Otto von Camphausen

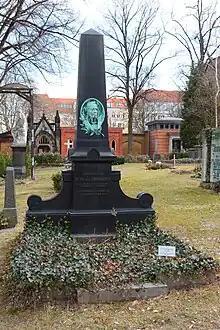
Grave of Camphausen in Berlin

In 1869 he was appointed minister of finance. On taking office, he was confronted with a deficit in the revenue, which he successfully cleared off by effecting a conversion of a greater part of the state loans. The Franco-Prussian War indemnity enabled him to redeem a considerable portion of the state debt and to remit certain taxes. He was, however, a too warm adherent of free trade principles to enjoy the confidence either of the Agrarian Party or of Prince Otto von Bismarck, and his antagonism to the tobacco monopoly and the general economic policy of the latter brought about his retirement.